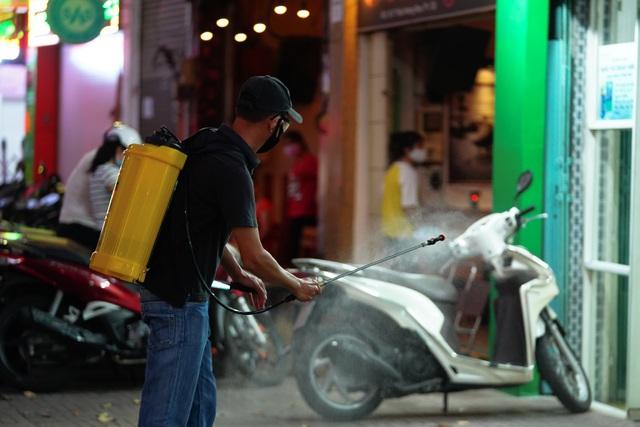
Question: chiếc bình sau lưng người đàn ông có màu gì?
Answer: chiếc bình có màu cam